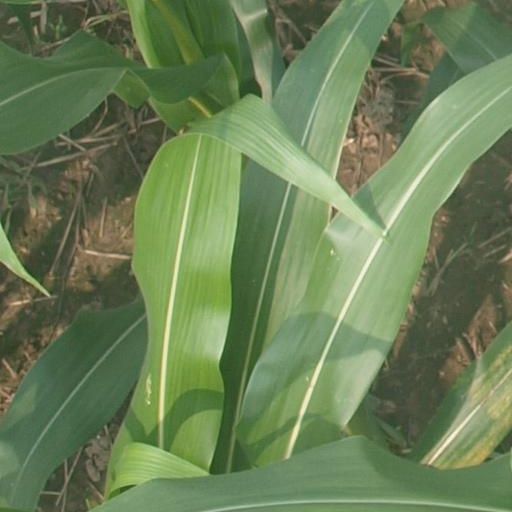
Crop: maize; corn